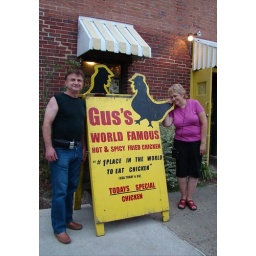
gus's usa the greatest chicken in the world - and fried pickles and green toatoes. Louise and Gino enjoyed it